Augustus

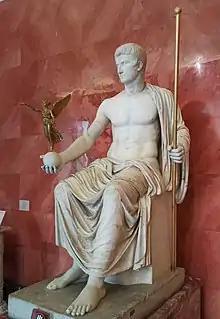
Augustus as Jupiter, holding a scepter and orb (first half of the 1st century AD)

By 23 BC, some of the un-republican implications were becoming apparent concerning the settlement of 27 BC. Augustus's retention of an annual consulate drew attention to his "de facto" dominance over the Roman political system and cut in half the opportunities for others to achieve what was still nominally the preeminent position in the Roman state. Further, he was causing political problems by desiring to have his nephew Marcus Claudius Marcellus follow in his footsteps and eventually assume the principate in his turn, alienating his three greatest supporters: Agrippa, Maecenas, and Livia. He appointed noted republican Calpurnius Piso (who had fought against Julius Caesar and supported Cassius and Brutus) as co-consul in 23 BC, after his choice Aulus Terentius Varro Murena died unexpectedly.